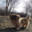
Label: dog